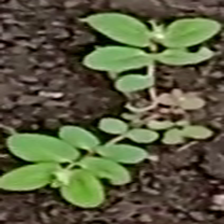
Weed species: Choti_dudhi_(Euphorbia_hirta)